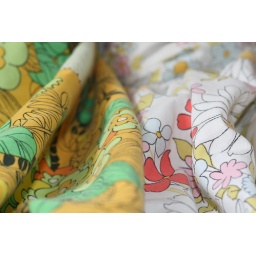
the orange is a good sized tablecloth, the white is a dbl flat sheet in mint condition!!